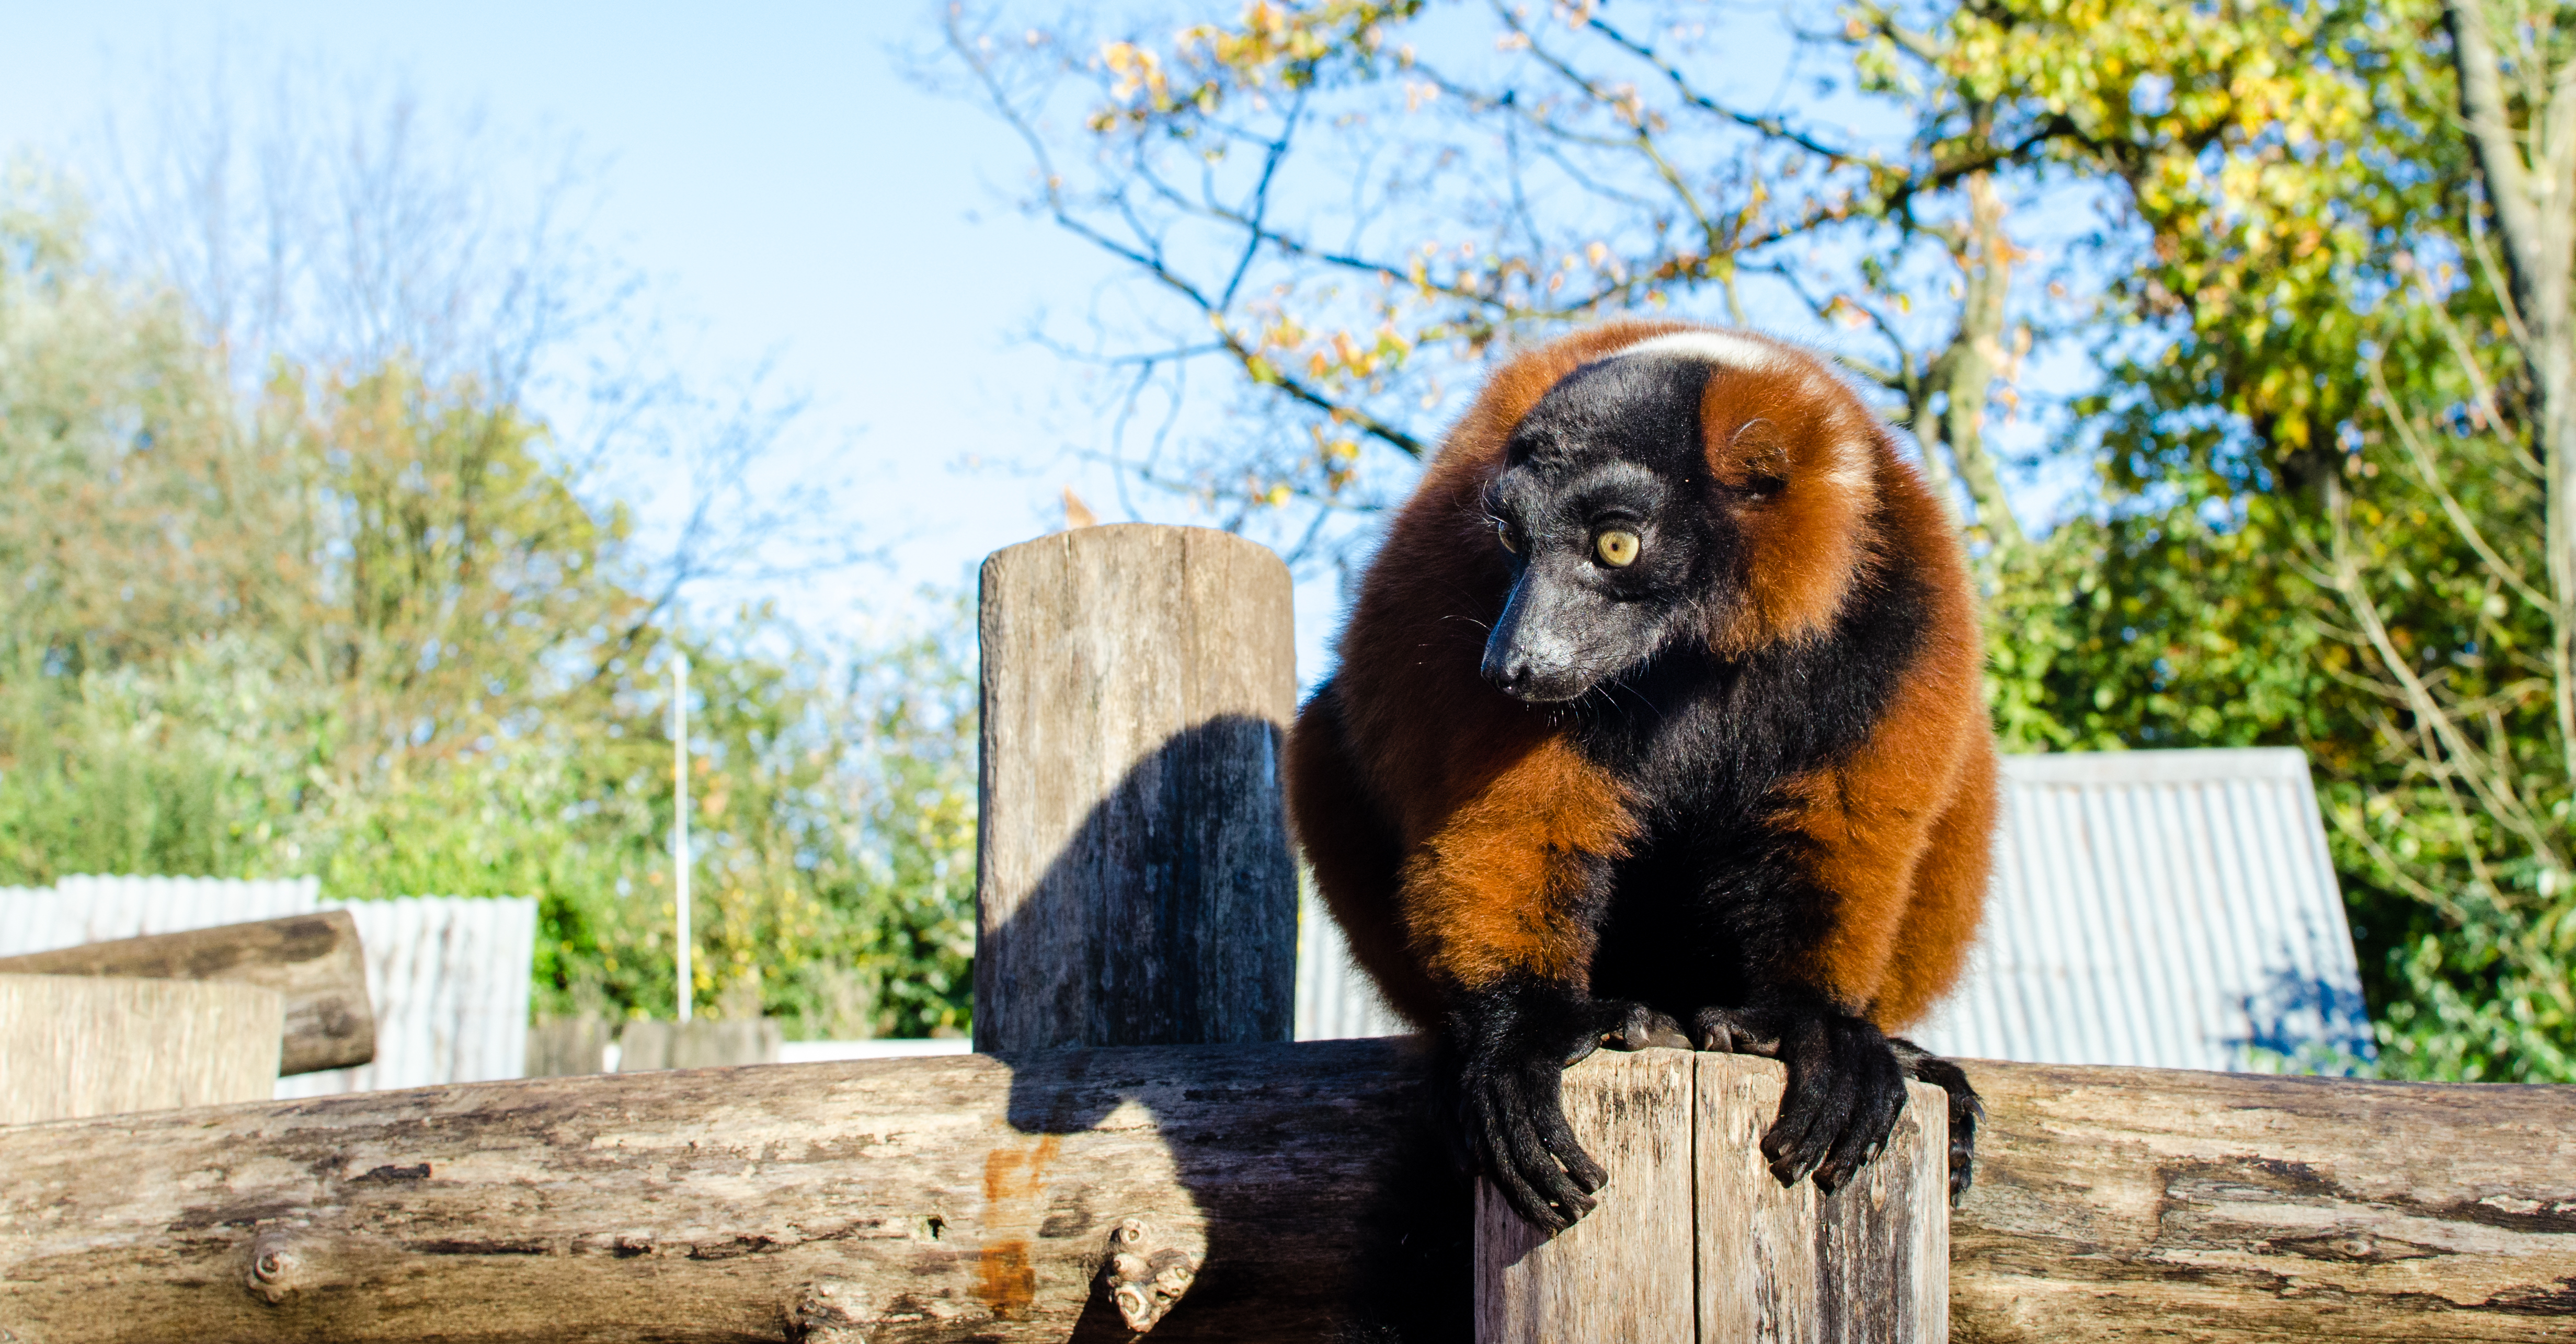
bokeh, feet, cute, recreation, wildlife, zoo, red, mammal, nikon, fauna, eyes, hands, madagascar, zoom, germany, deutschland, augen, adorable, lemur, d7000, roter, niedlich, tierpark, hnde, fse, madagaskar, ruffed, vari, lemuren, gelsenkirchen, erlebniswelt, outdoor recreation